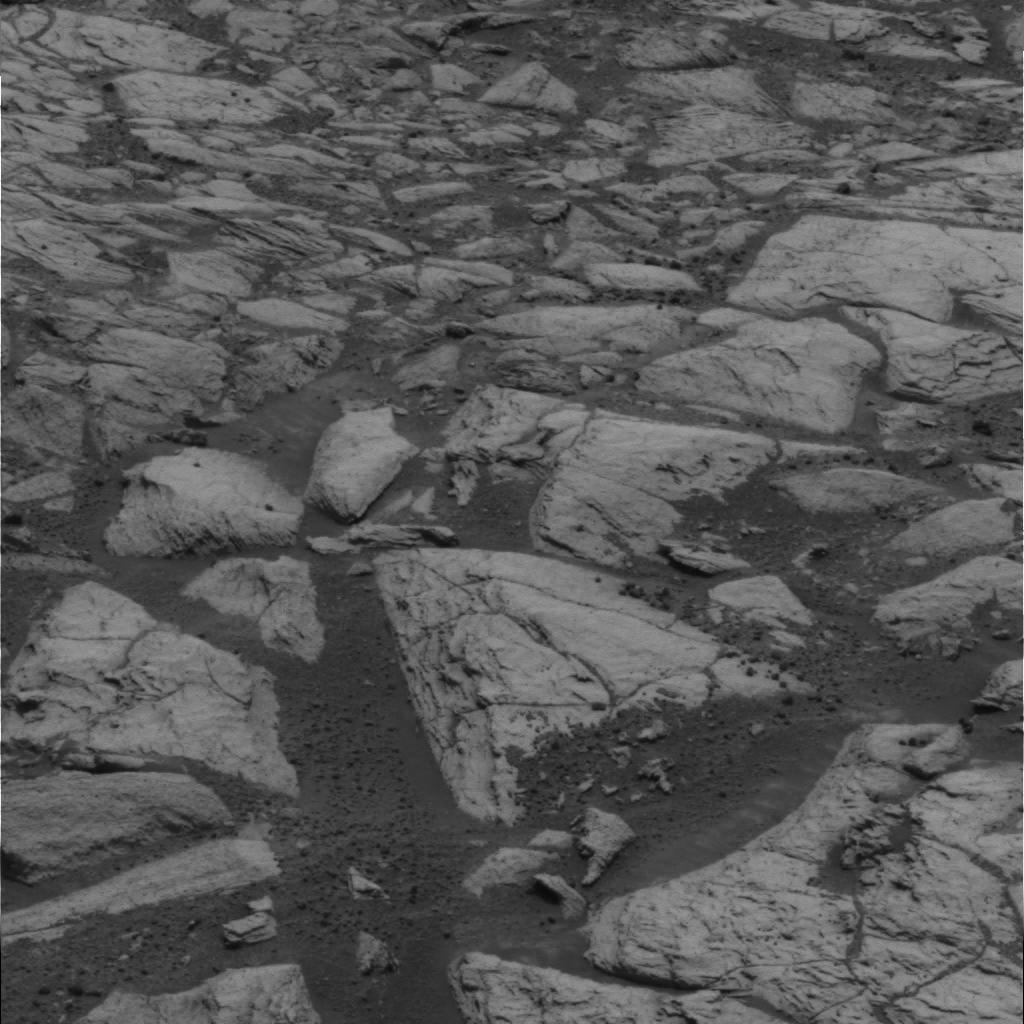
Surface features visible: Rock Outcrops, Clasts, Rock (Linear Features), Soil, Spherules, Nearby Surface